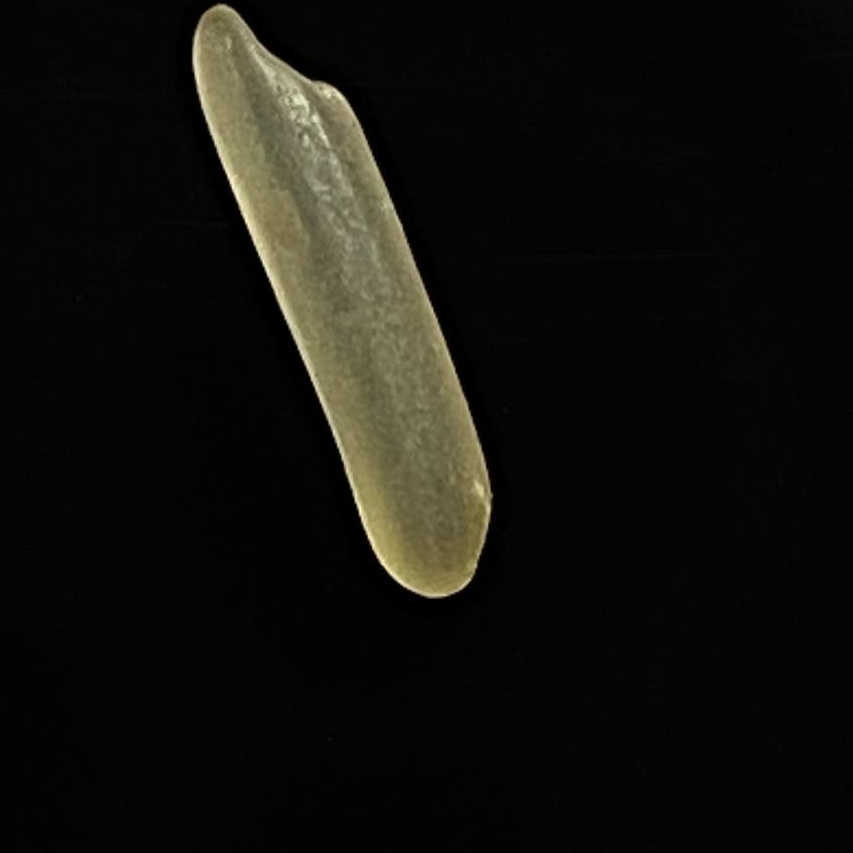
Rice variety: Bashmoti